Landmarkism

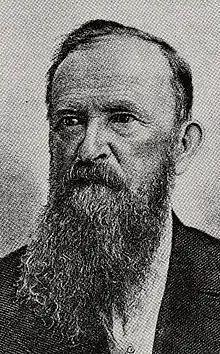
James R. Graves

Through his "Tennessee Baptist" newspaper, James R. Graves popularized Landmarkism, building for it a virtual hegemony among Baptists west of the Appalachians. He and Amos C. Dayton, who was also influential, were members of the First Baptist Church of Nashville, Tennessee. He was especially popular in the states of the lower Mississippi River Valley and Texas. In 1851, Graves called a meeting of like-minded Baptists at the Cotton Grove Baptist Church near Jackson, Tennessee, to address five questions: